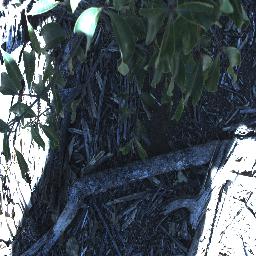
Label: rubber_vine